United Nations Security Council Resolution 1070

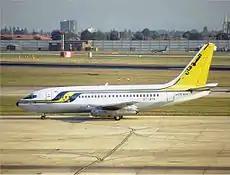
Sudan Airways Boeing 737-200 (1989)

United Nations Security Council resolution 1070, adopted on 16 August 1996, after reaffirming resolutions 1044 (1996) and 1054 (1996) concerning the assassination attempt on Egyptian President Hosni Mubarak at an Organisation of African Unity (OAU) summit in the Ethiopian capital Addis Ababa on 26 June 1995 and subsequent sanctions, the Council placed aviation sanctions on the Government of Sudan after its failure to comply with OAU requests to extradite suspects sheltered in the country to Ethiopia.